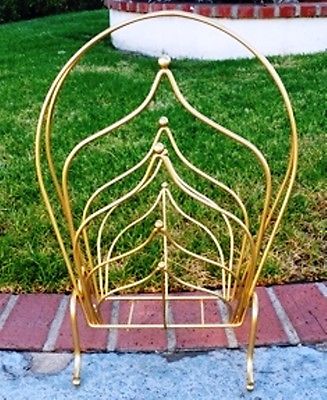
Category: chair